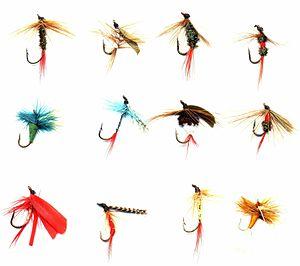
On appelle mouche toute imitation, généralement d'insectes, aquatiques la plupart du temps, utilisée par les pêcheurs à la mouche.